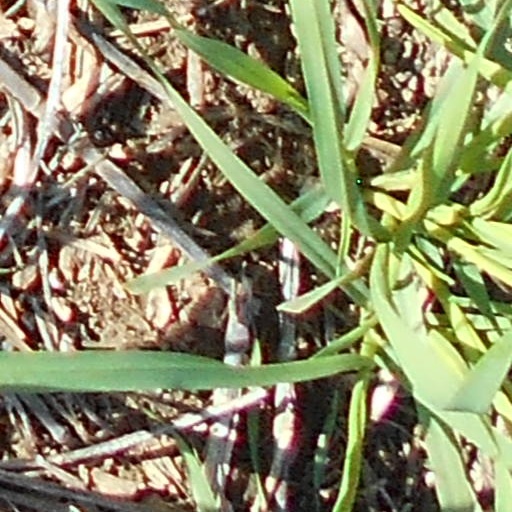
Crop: wheat